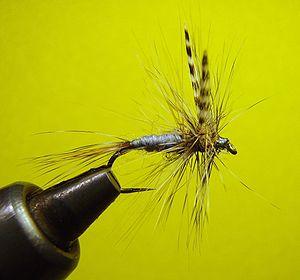
La Adams est une mouche sèche artificielle utilisée pour pêcher la truite et l'ombre.